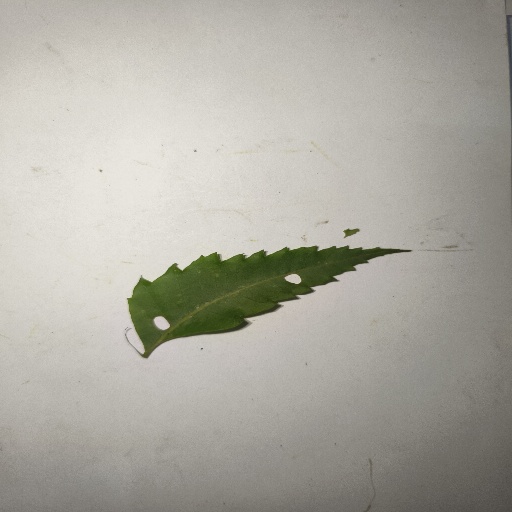
Species: Neem
Leaf condition: Shot Hole Leaf